Rescue (1987 video game)

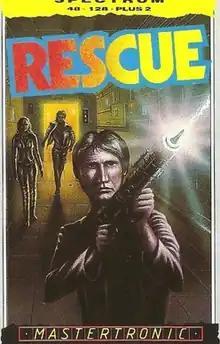

Rescue is a computer game published by Mastertronic in 1987 for the ZX Spectrum. It was written by Ste Cork with music by Tiny Williams and graphics by Mark O'Neill.